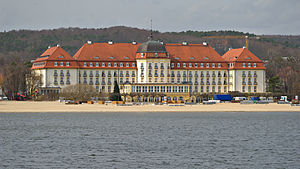
Sopot / Galleri
Sopot er en by i det nordlige Polen, i Pommern, i dag beliggende i det voivodskab Pomorskie.